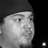
Emotion: neutral